Müritz

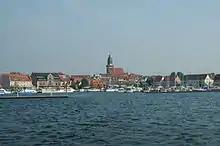
Waren's town harbour

Lake Müritz was formed during the Weichselian glaciation between the Pomeranian and the Frankfurt Stages. Originally the entire Mecklenburg Lake District was a huge lake, that split into several smaller lakes, linked to one another, as a result of a fall in sea level.